William Biddell

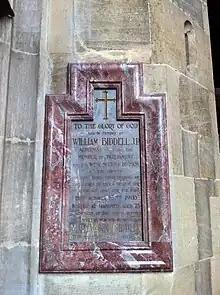
Memorial to William Biddell JP, MP, in St Peter and St Paul's Church, Lavenham, Suffolk

William Biddell (8 August 1825 – 25 October 1900) was a British Conservative Party politician.